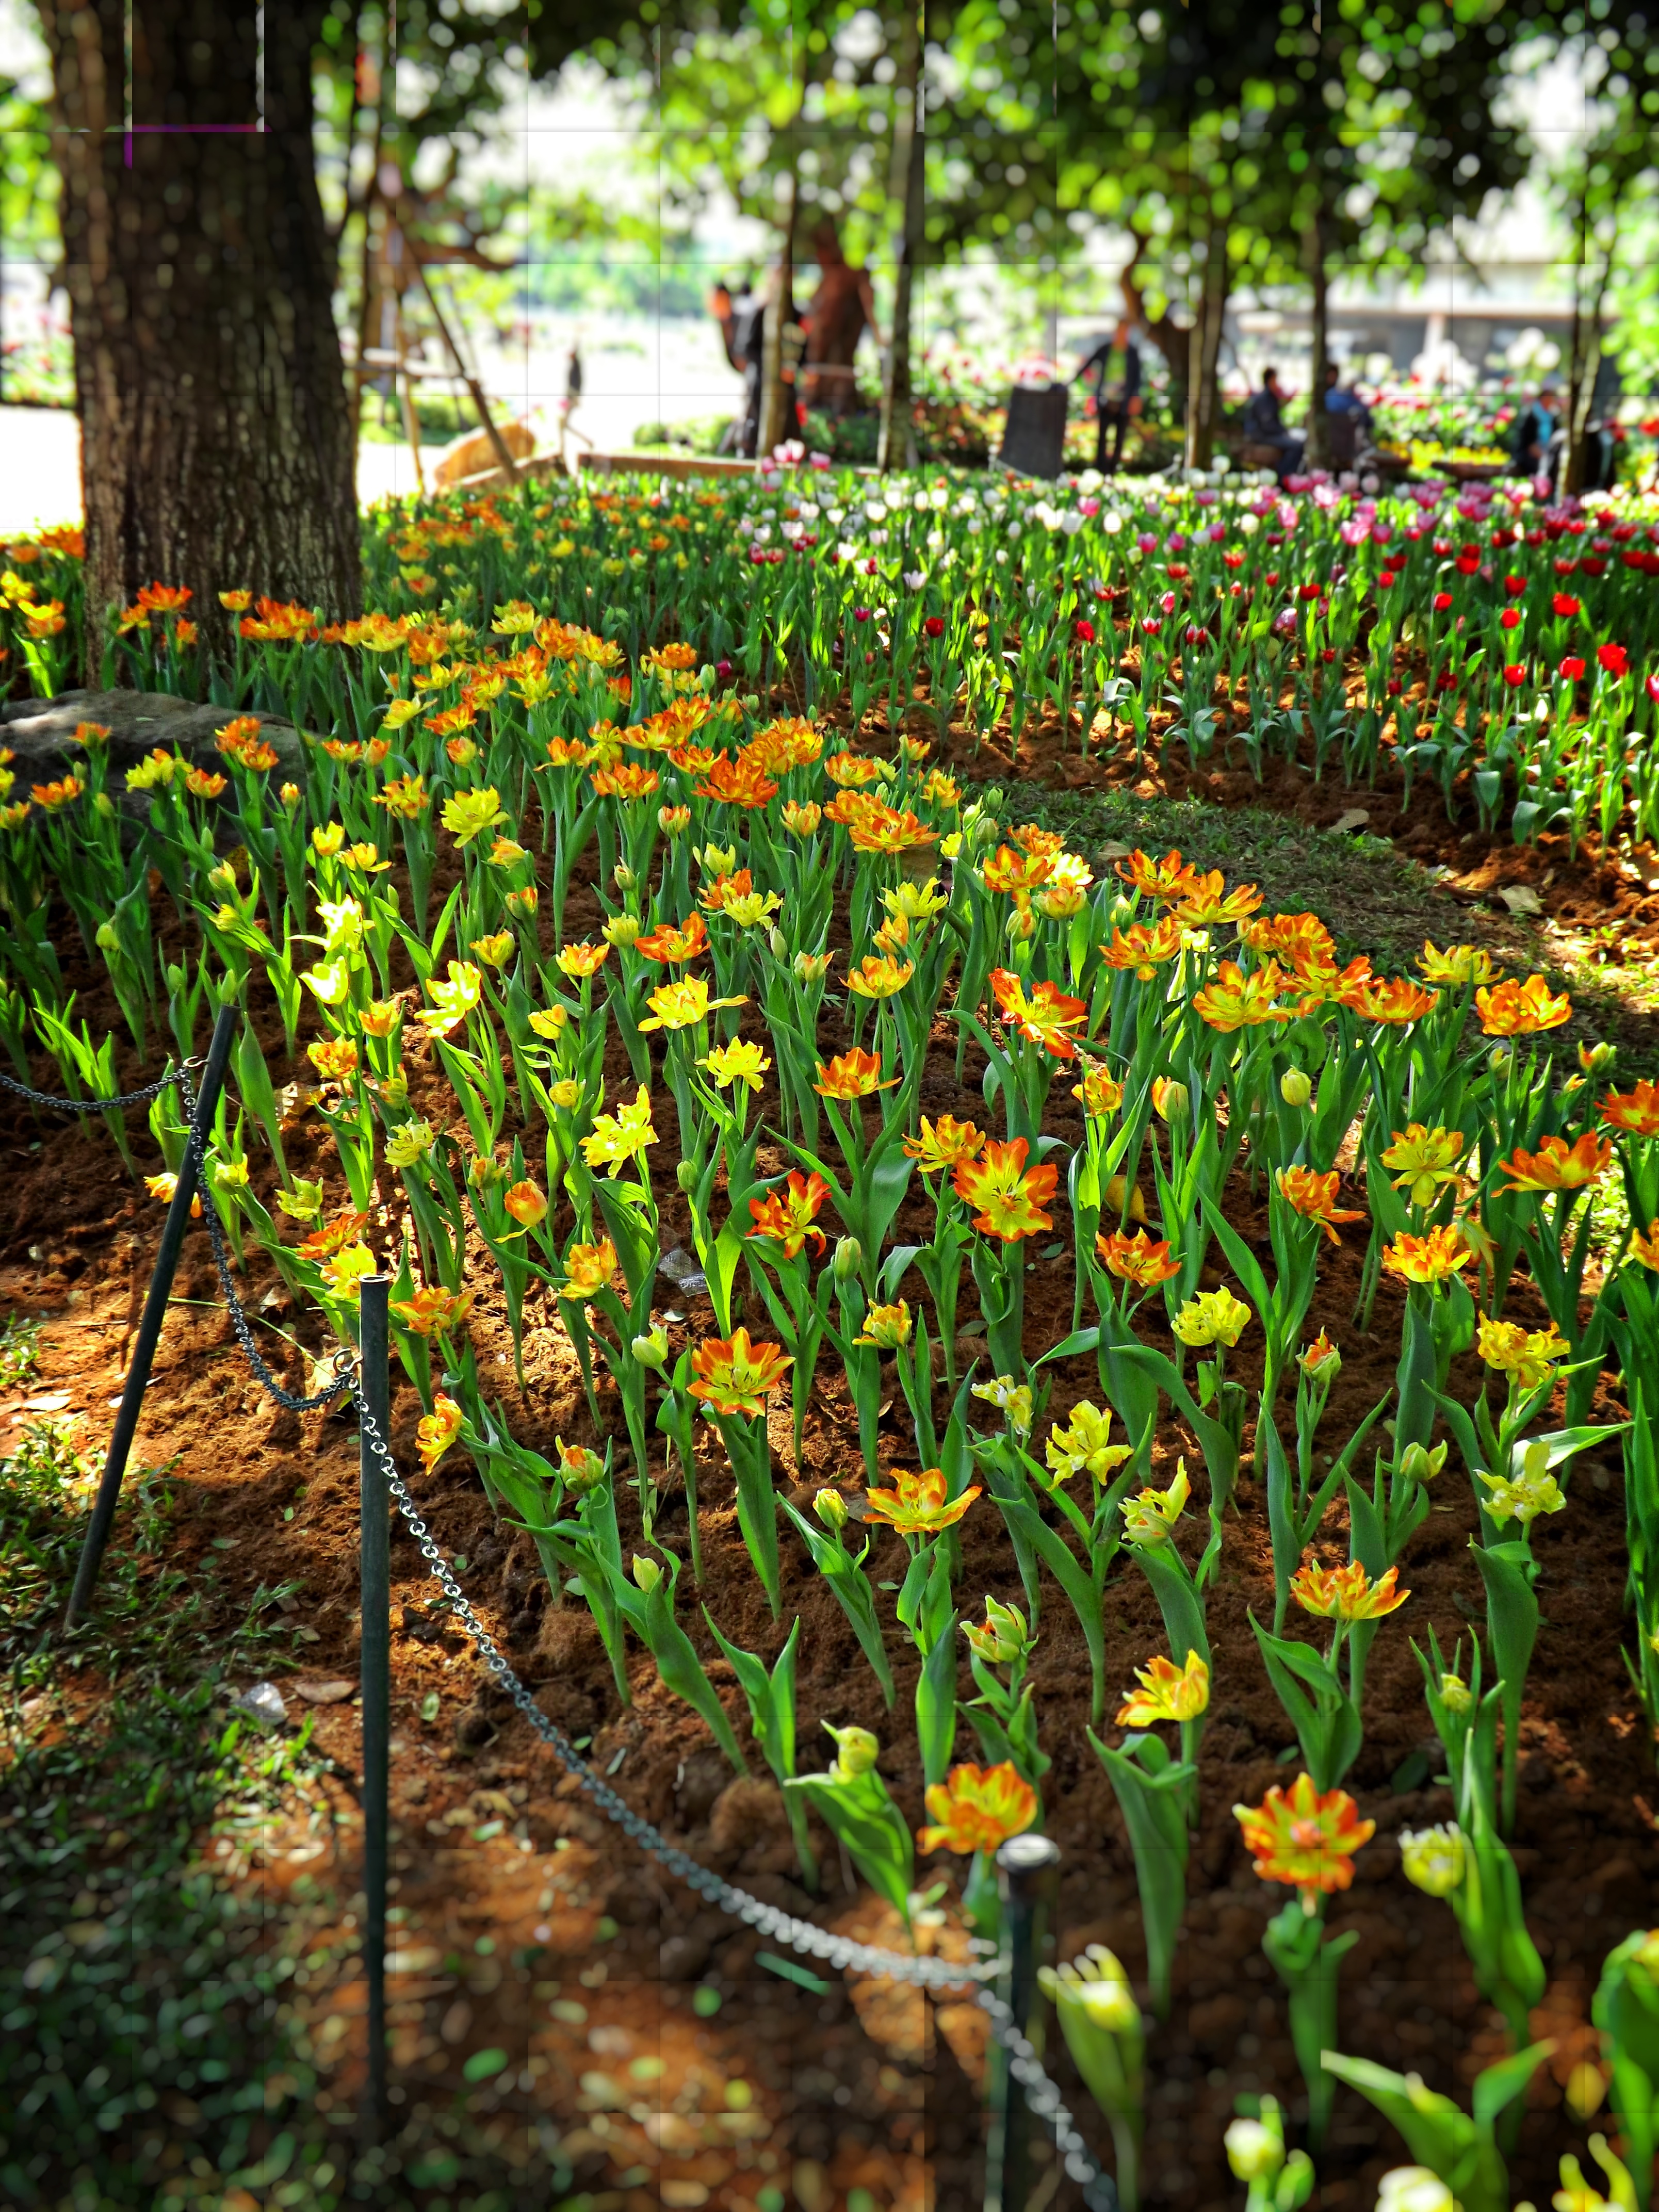
plant, leaf, flower, backyard, asia, botany, garden, flora, thailand, chiang rai, botanical garden, flowering plant, annual plant, land plant